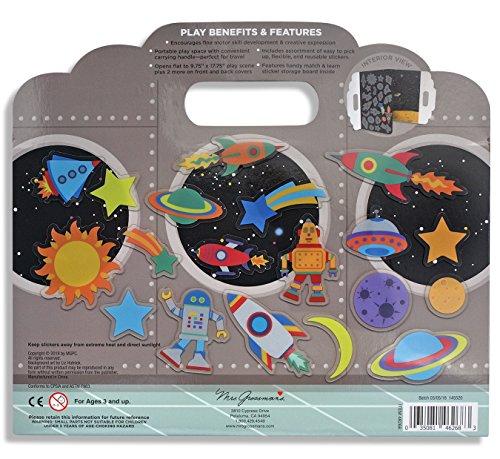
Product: Mrs. Grossman's Outer Space Reusable Sticker Activity Set, Multicolor
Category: Toys & Games | Arts & Crafts | Stickers
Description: Provides endless hours of creative fun - durable reusable stickers and sturdy board mean this set can be played with over and over, always with a different story.
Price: $8.99
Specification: ProductDimensions:8.8x9.8x0.5inches|ItemWeight:3.84ounces|ShippingWeight:4ounces(Viewshippingratesandpolicies)|ASIN:B07DPCR683|Itemmodelnumber:46268|Manufacturerrecommendedage:36months-6years